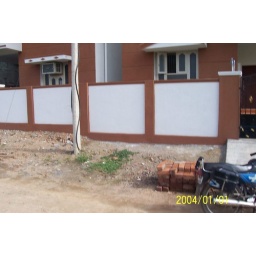
Compund wall in front of the house